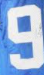
Number: 9